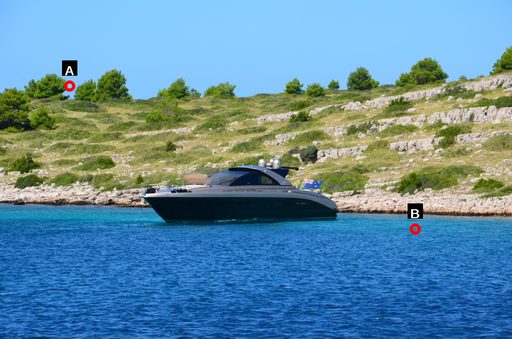
Question: Two points are circled on the image, labeled by A and B beside each circle. Which point is closer to the camera?
Select from the following choices.
(A) A is closer
(B) B is closer
Answer: B